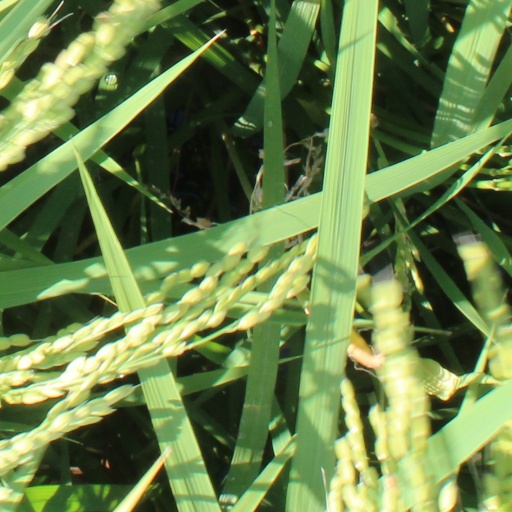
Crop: rice